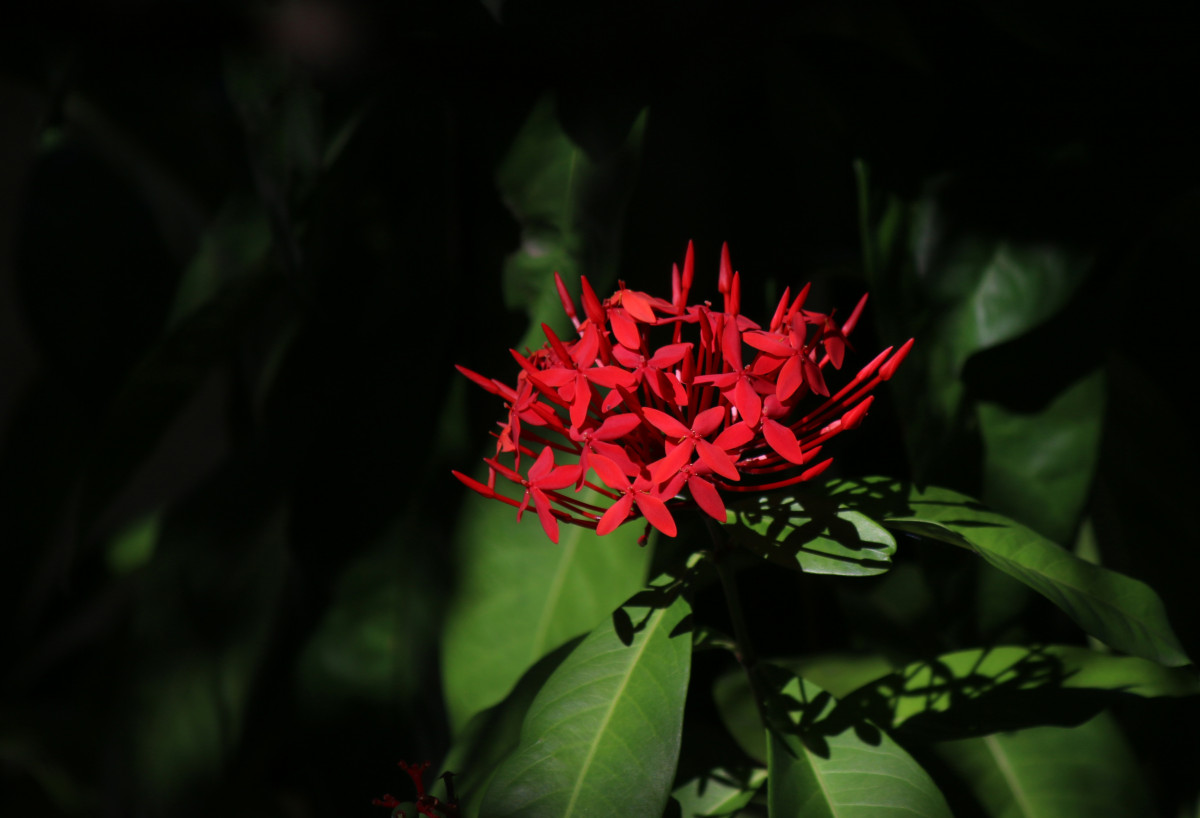
Tags: leaf, flower, petal, green, red, botany, flora, shrub, macro photography, flowering plant